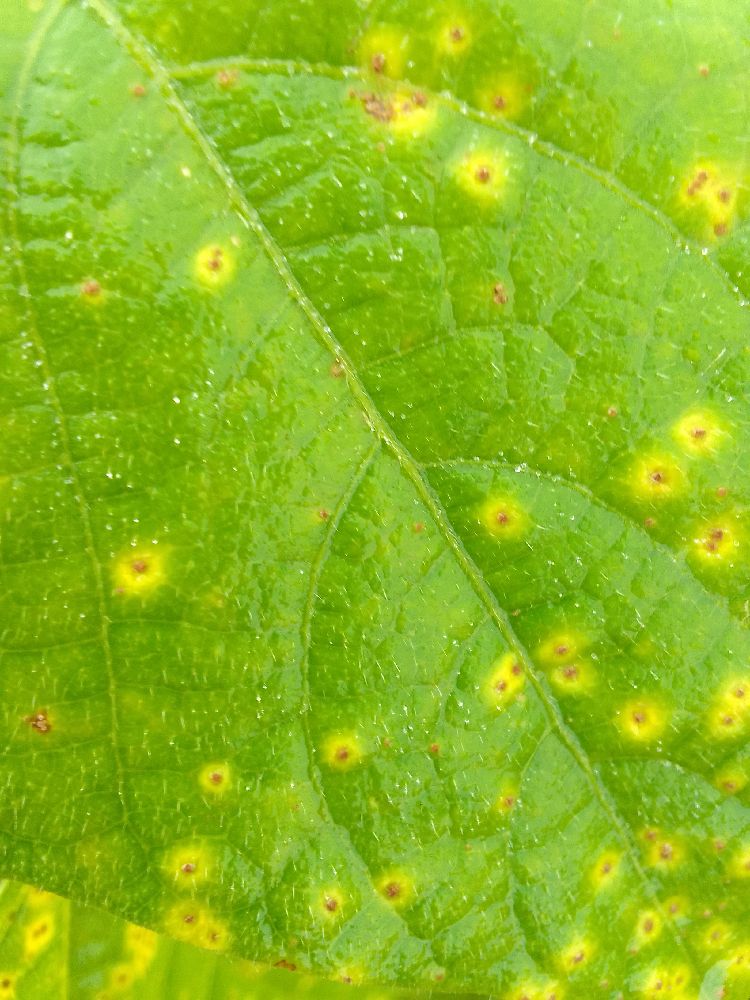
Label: rust